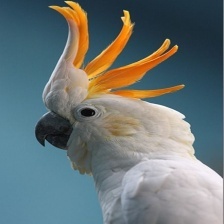
Species: COCKATOO
Scientific name: CACATUIDAE
ImageNet parent category: sulphur-crested_cockatoo